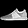
Label: Sneaker